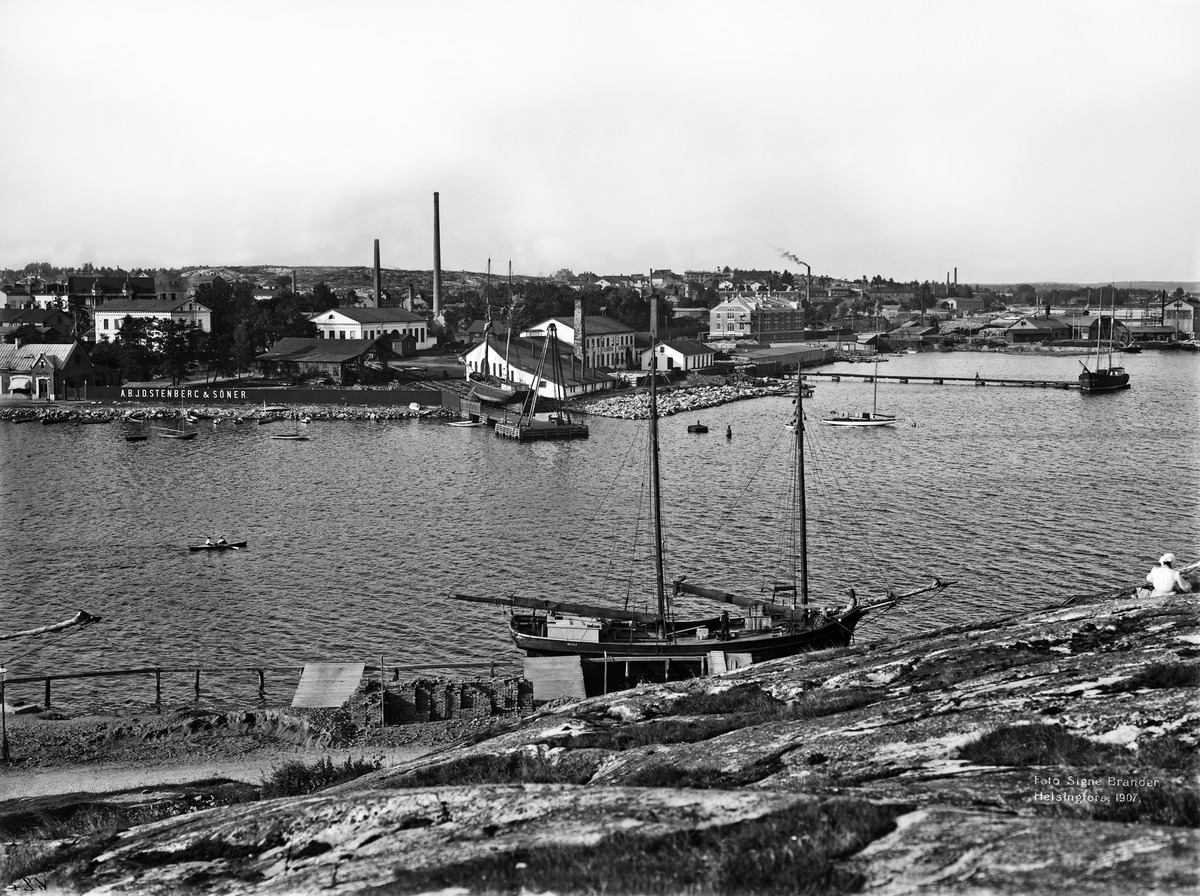
Hakaniemenranta 3,  AB J
sisällön kuvaus: Hakaniemenranta 3,  AB J. D. Stenberg & söner.  Nykyinen Hakaniemenkatu

2-4.  Oikealla Pannukakku.  Kuvattu Siltavuorelta koilliseen. mustavalkoinen
Kuvaaja: Brander, Signe, valokuvaaja
Ajankohta: kuvausaika 1907
Paikka: Suomi, Uusimaa, Helsinki, Siltasaari Helsinki, Hakaniemenkatu 2-4
Aiheet: ranta-alueet, saaret, tehdasrakennukset, laivat